South Yarra

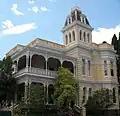
Goodrest mansion. Cnr Leopold Street and Toorak Road. South Yarra, Victoria.

South Yarra was originally inhabited by the Yalukit-willam clan of the Boonwurrung people who called the area "Terneet", the meaning of which has been lost.